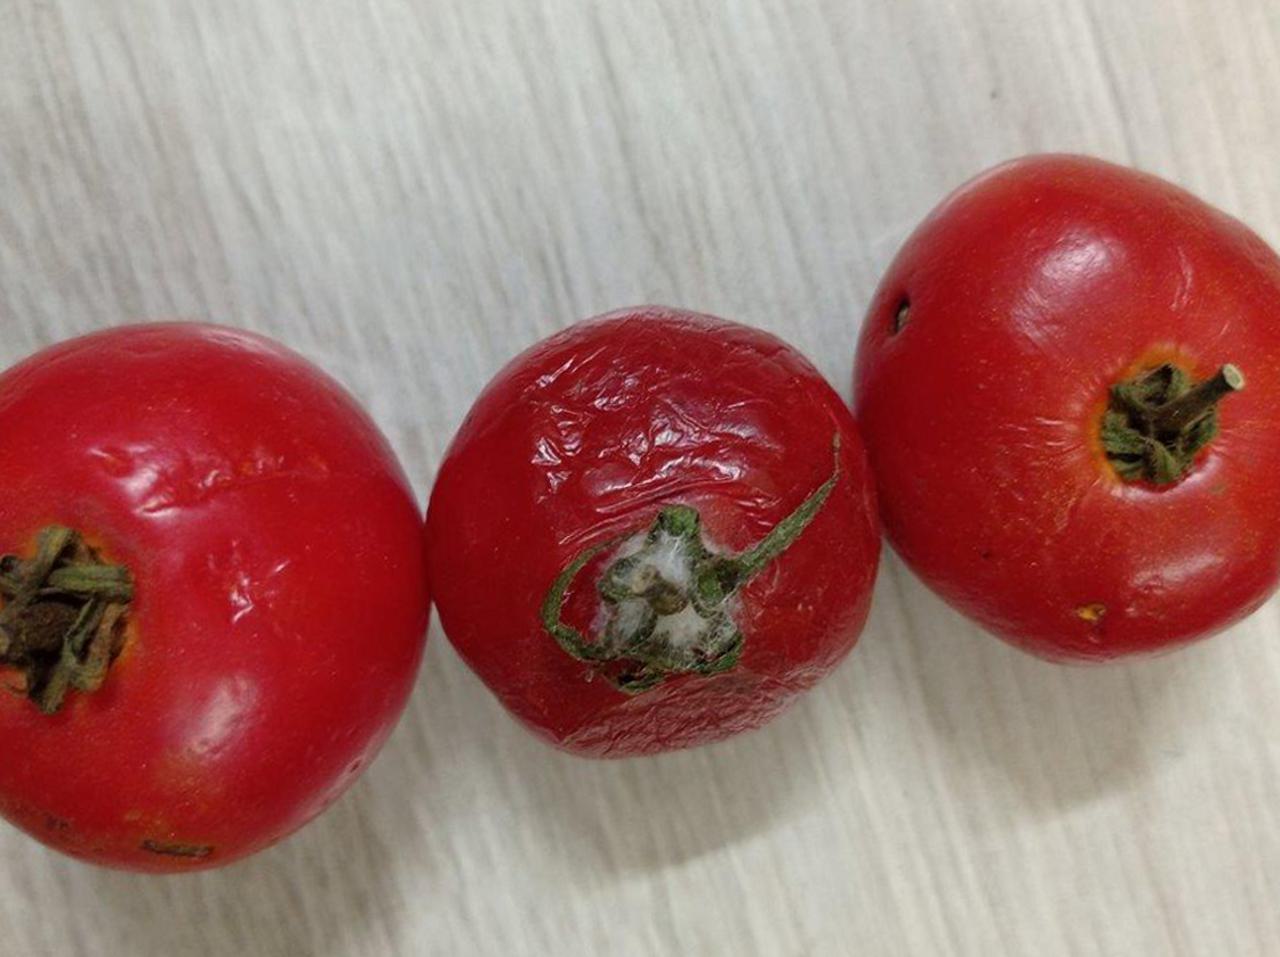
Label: Rotten